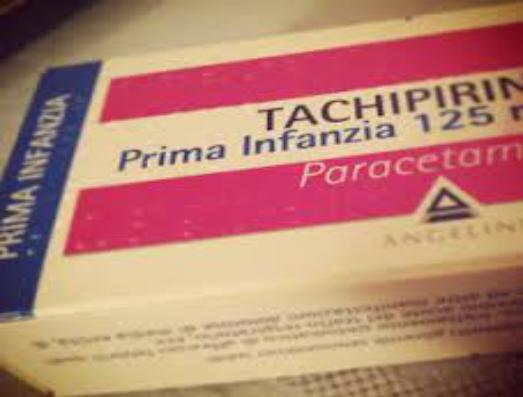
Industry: Medical